Leigh, County Tipperary

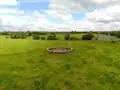
Ruins of the Liathmore-Mochoemóg monastery site in Leigh townland

Leigh is a townland in the civil parish of Twomileborris, County Tipperary, Ireland. It is in area. At the time of the 1911 census, there were 17 households in the townland. As of the 2011 census, Leigh townland had a population of 64 people in 18 occupied houses.